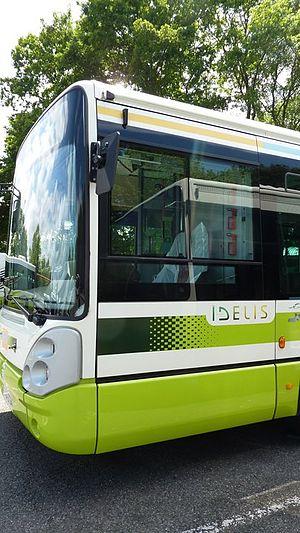
Photo d'un bus avec la livrée IDELIS au dépot de la STAP à Pau
Les transports en commun de Pau sont un réseau de transport en commun desservant Pau et son agglomération.